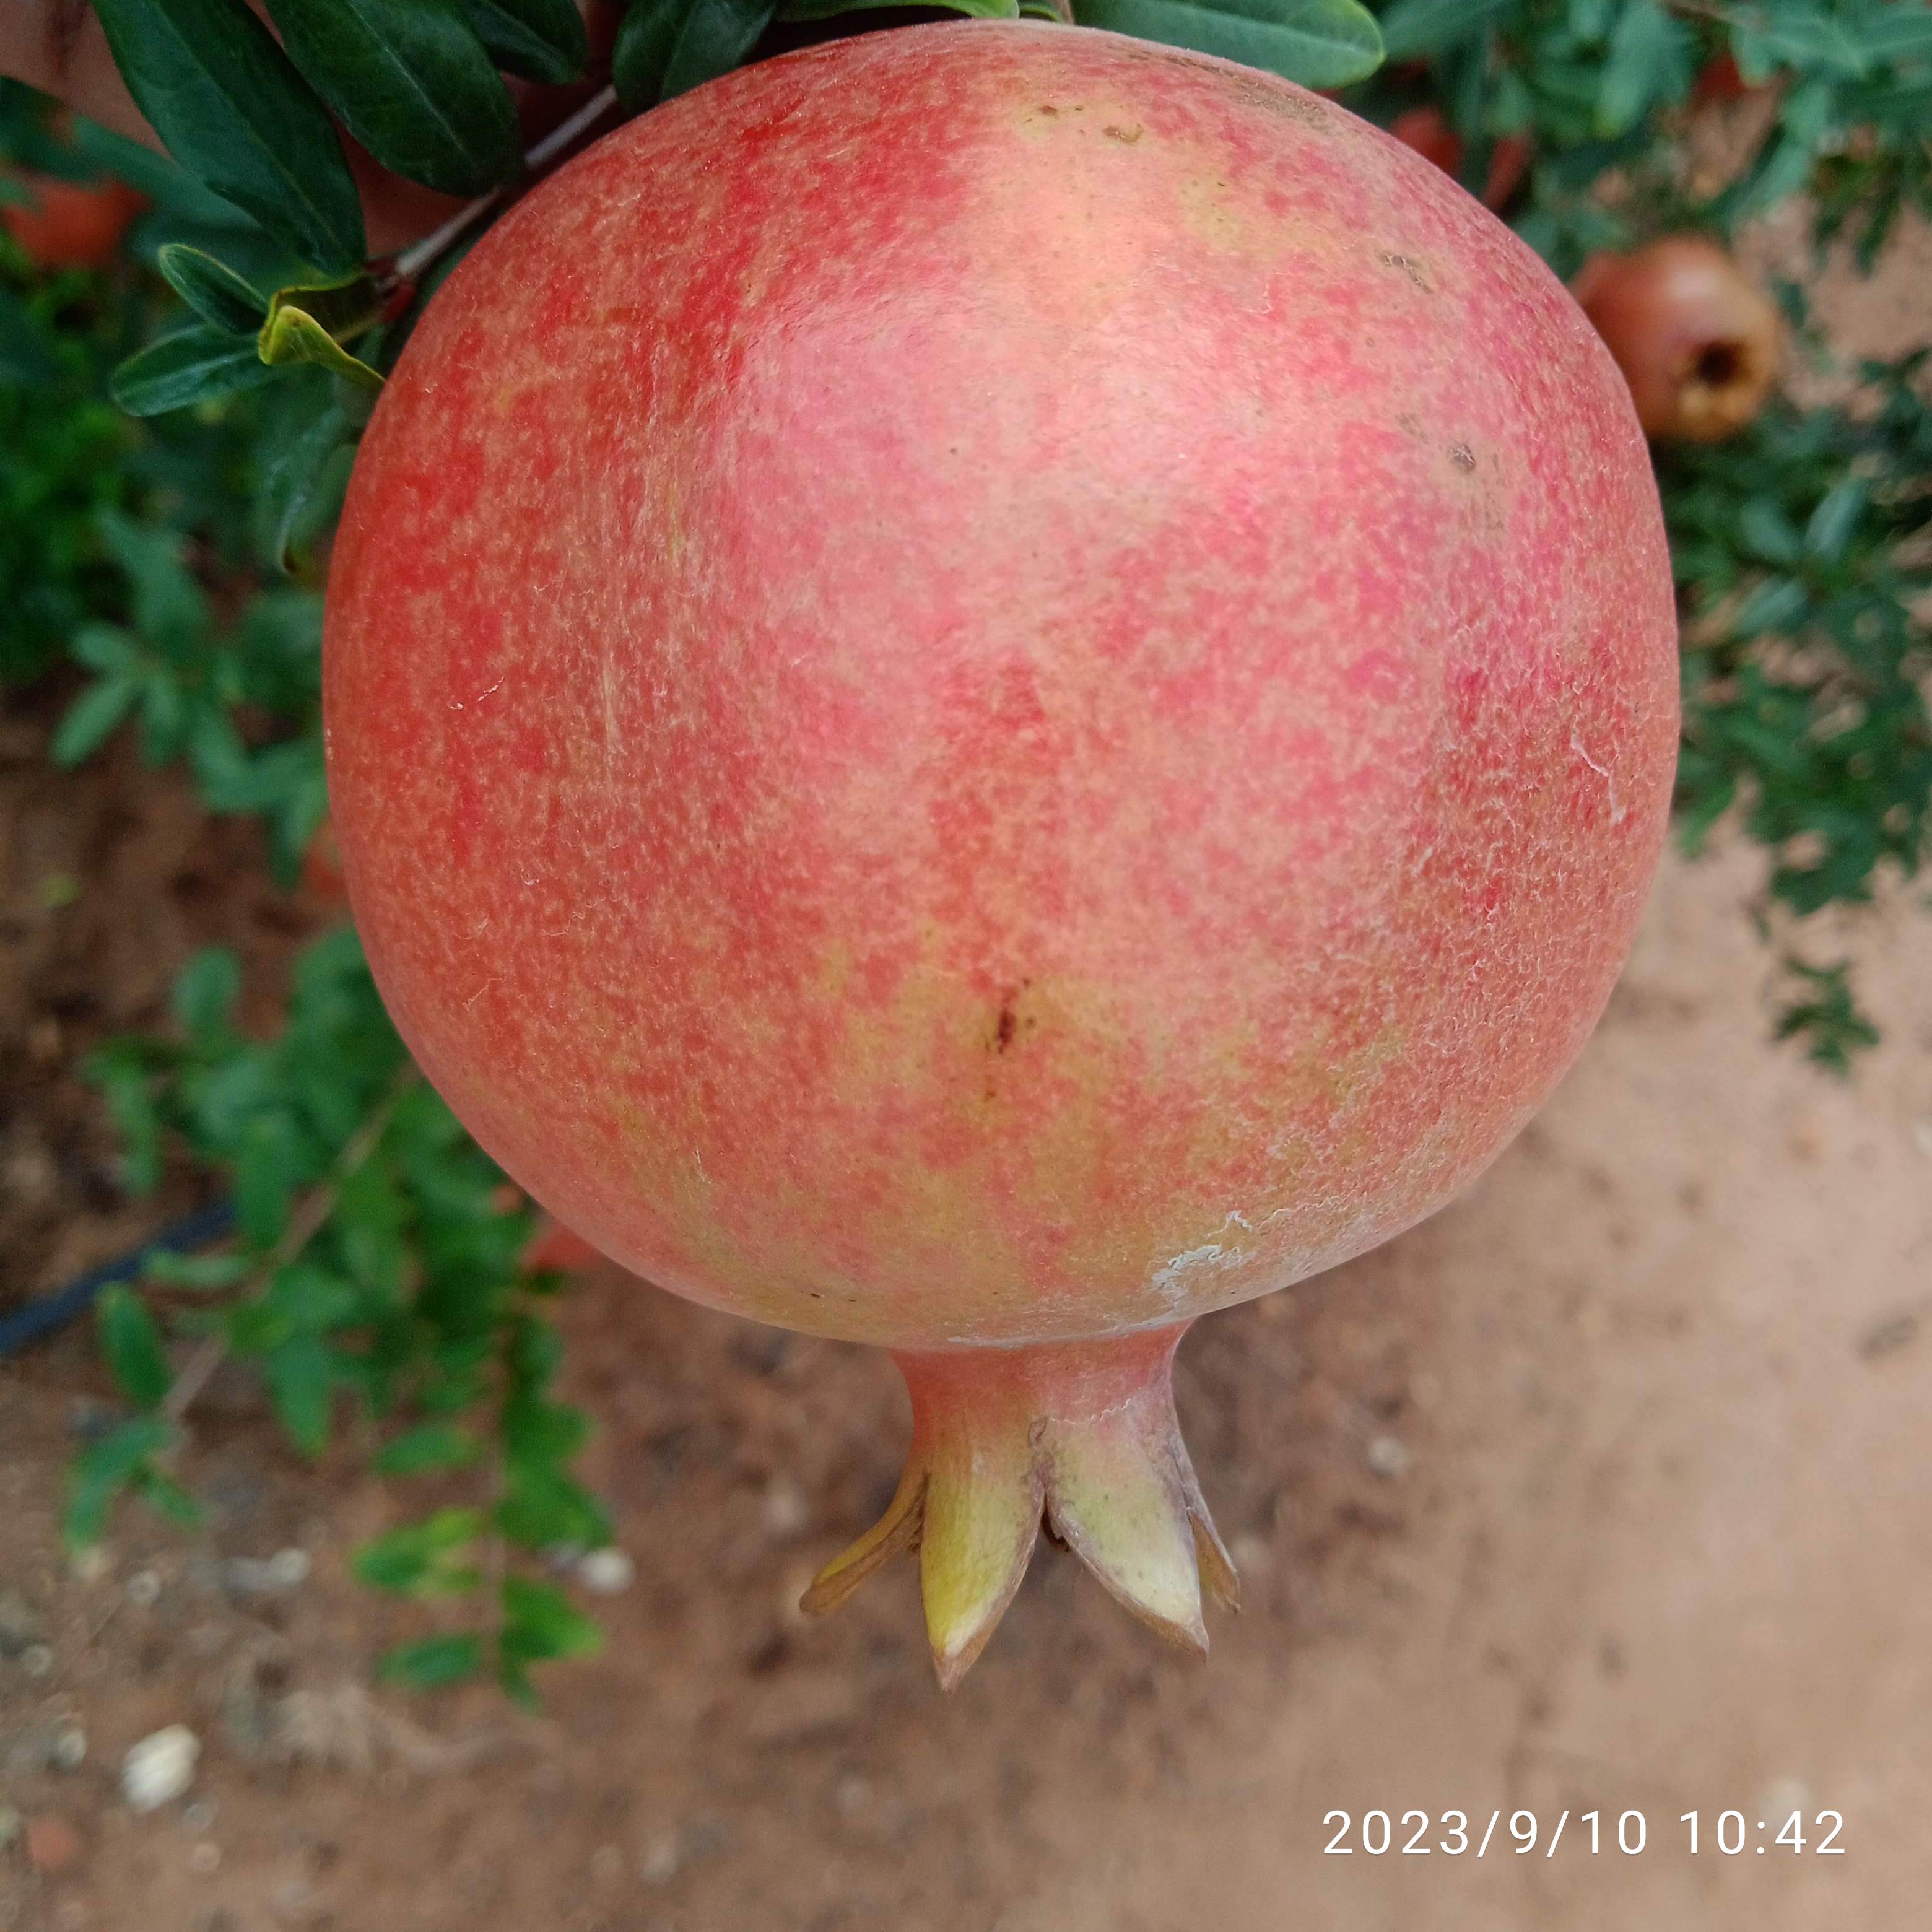
Label: Healthy